Siege of St. Augustine (1740)

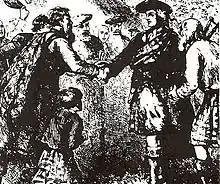
Oglethorpe Greeting the Highlanders of Darien, the 42nd Regiment of Foot (old)

Oglethorpe deployed his batteries on the island of Santa Anastasia while a British naval squadron blockaded the port. On 24 June Oglethorpe began a 27-day bombardment. On 26 June a sortie by 300 Spanish and free blacks attacked Fort Mose held by 120 Highlander Rangers and 30 Indians. In the Siege of Fort Mose, the garrison was taken by surprise with 68 killed and 34 captured while the Spanish loss was 10 killed.